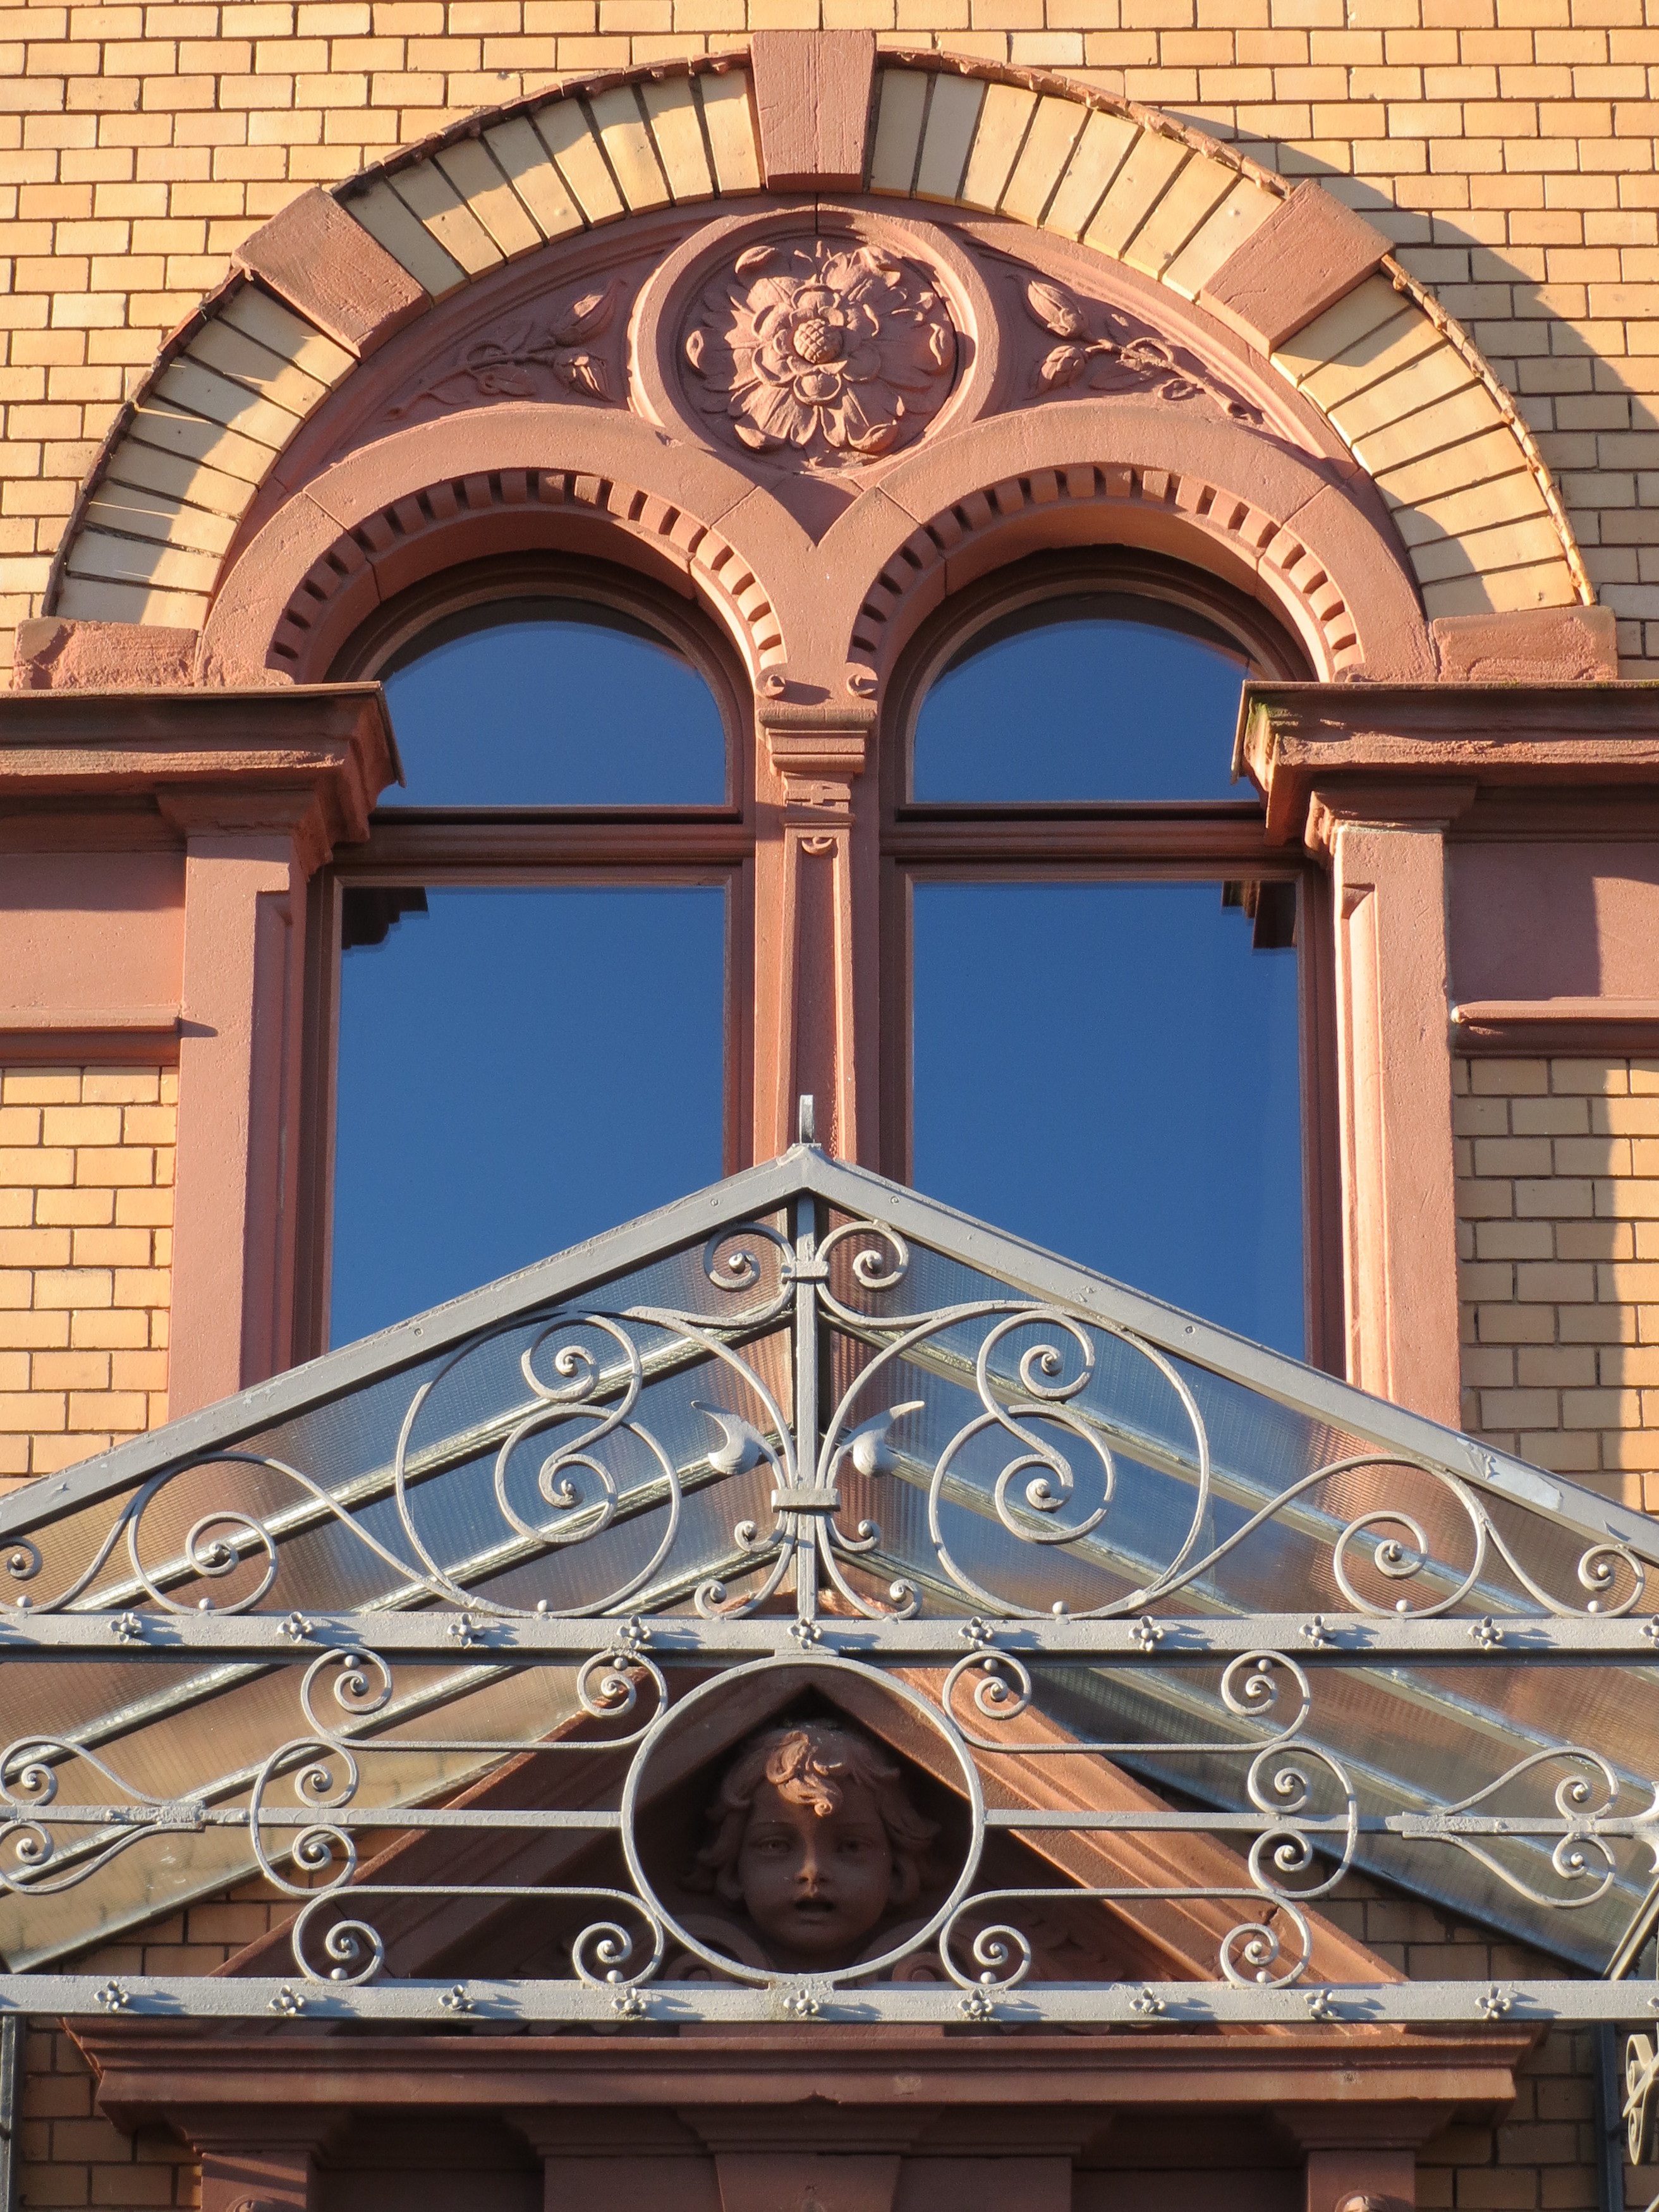
architecture, villa, house, window, building, old, balcony, arch, construction, facade, exterior, residential, door, material, brick wall, living, style, front, iron, estate, traditional